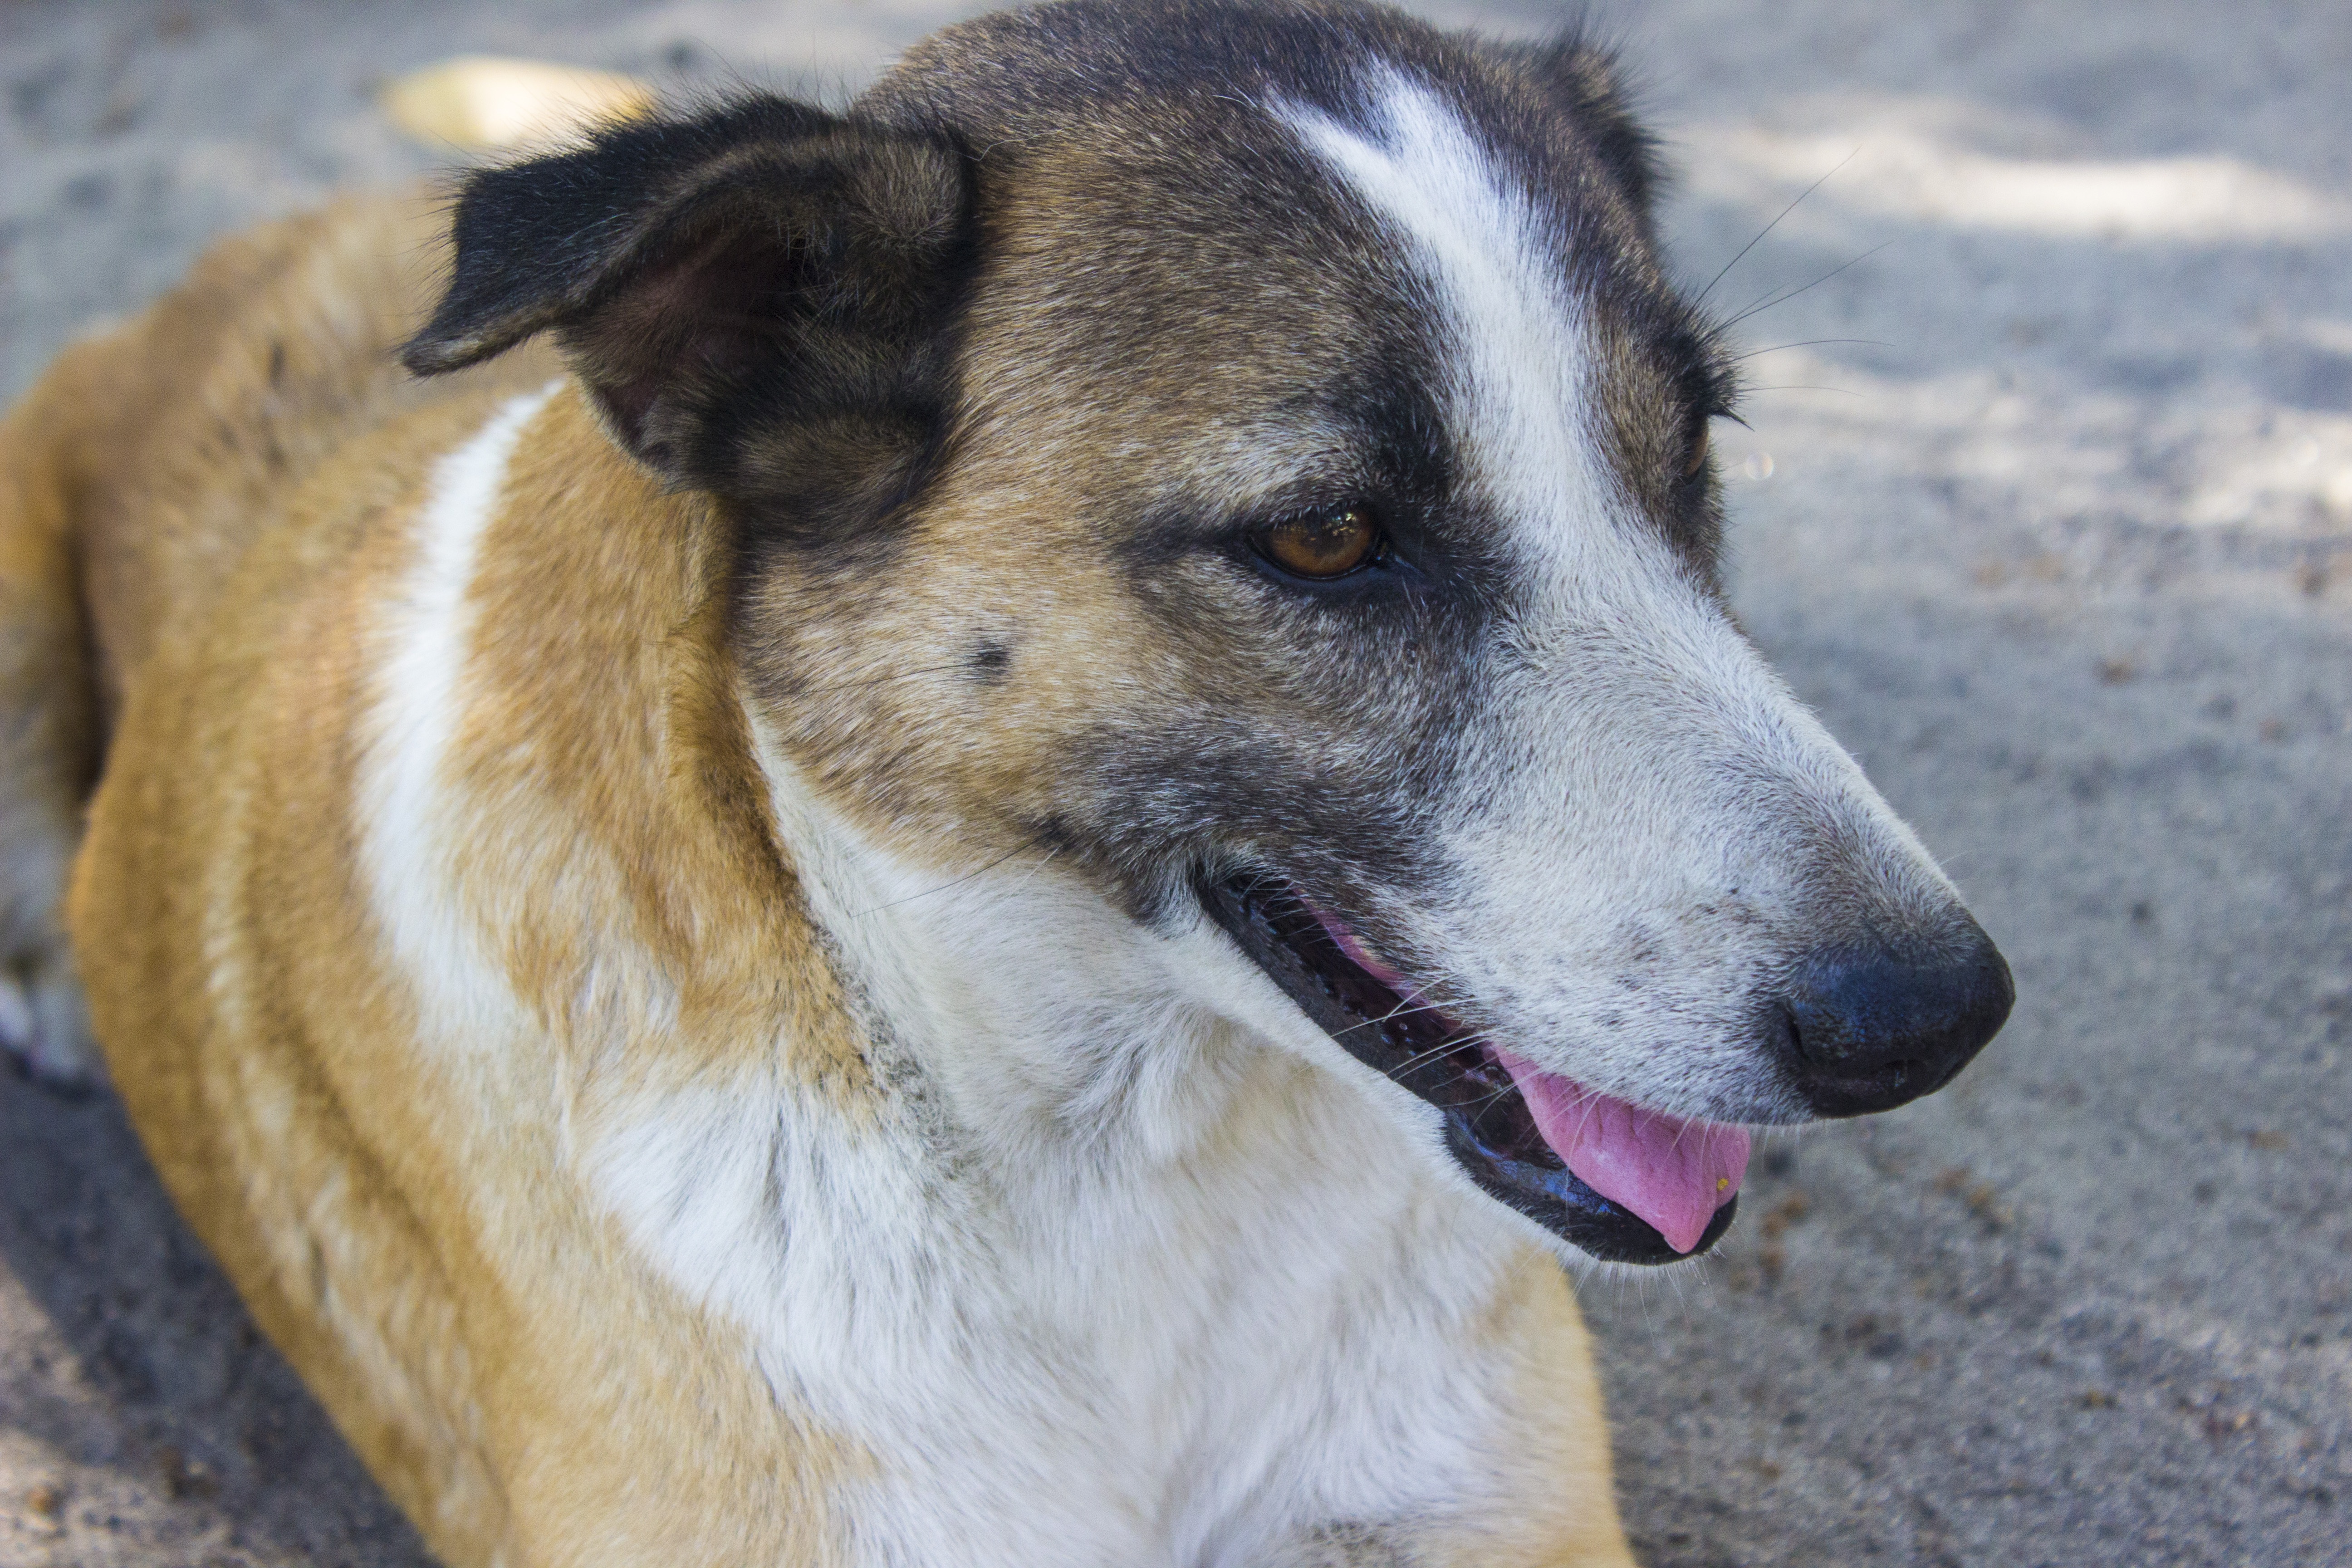
dog, animal, pet, brown, mammal, vertebrate, dog breed, old dog, house dog, korean jindo dog, street dog, dog like mammal, saarloos wolfdog, wolfdog, czechoslovakian wolfdog, carnivoran, dog breed group, greenland dog, east siberian laika, west siberian laika, dog crossbreeds